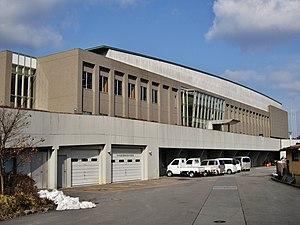
Le village d'Aoki est un village du district de Chiisagata, dans la préfecture de Nagano au Japon.